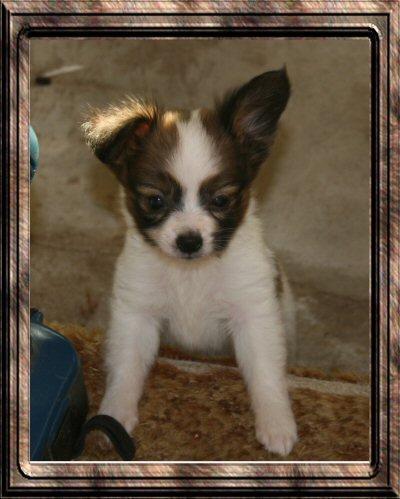
papillon